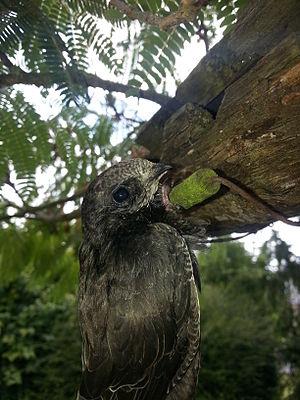
Martinet noir suspendu
Le martinet noir est une espèce d'oiseau de la famille des apodidés.